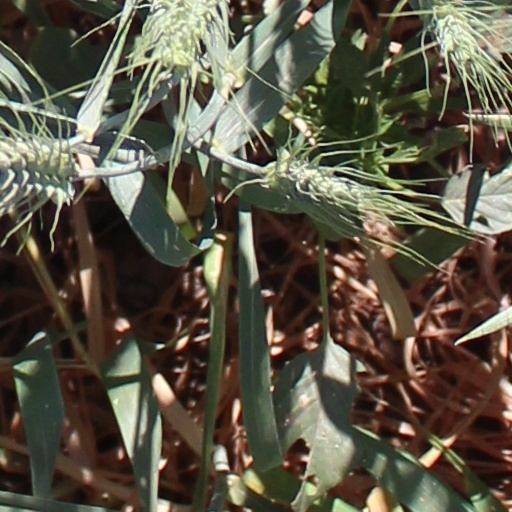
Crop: wheat